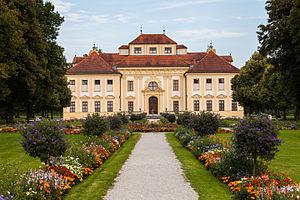
L’ensemble des châteaux de Schleissheim, situé dans la ville de Oberschleißheim près de Munich, regroupe dans un grand parc trois châteaux :